Azerbaijan in the Eurovision Song Contest 2021

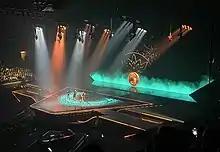
Efendi during a rehearsal before the first semi-final

Efendi took part in technical rehearsals on 9 and 12 May, followed by dress rehearsals on 17 and 18 May. This included the jury show on 17 May where the professional juries of each country watched and voted on the competing entries.